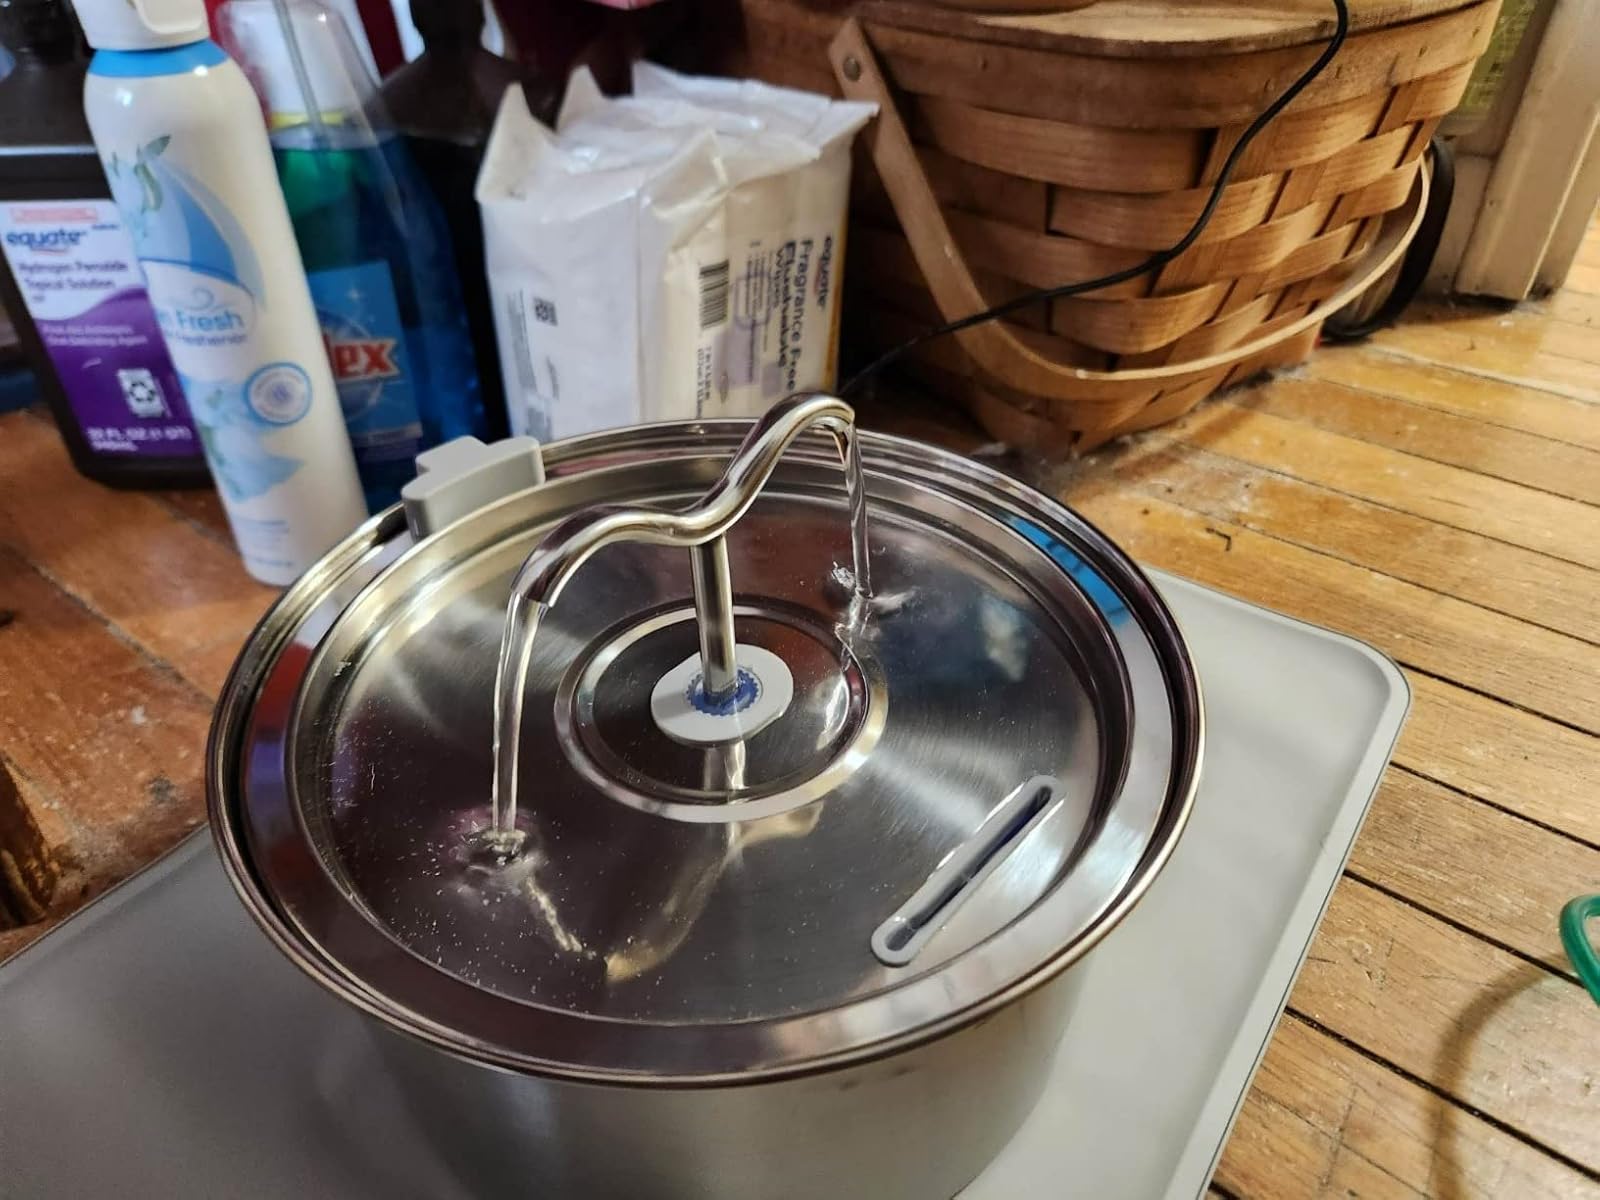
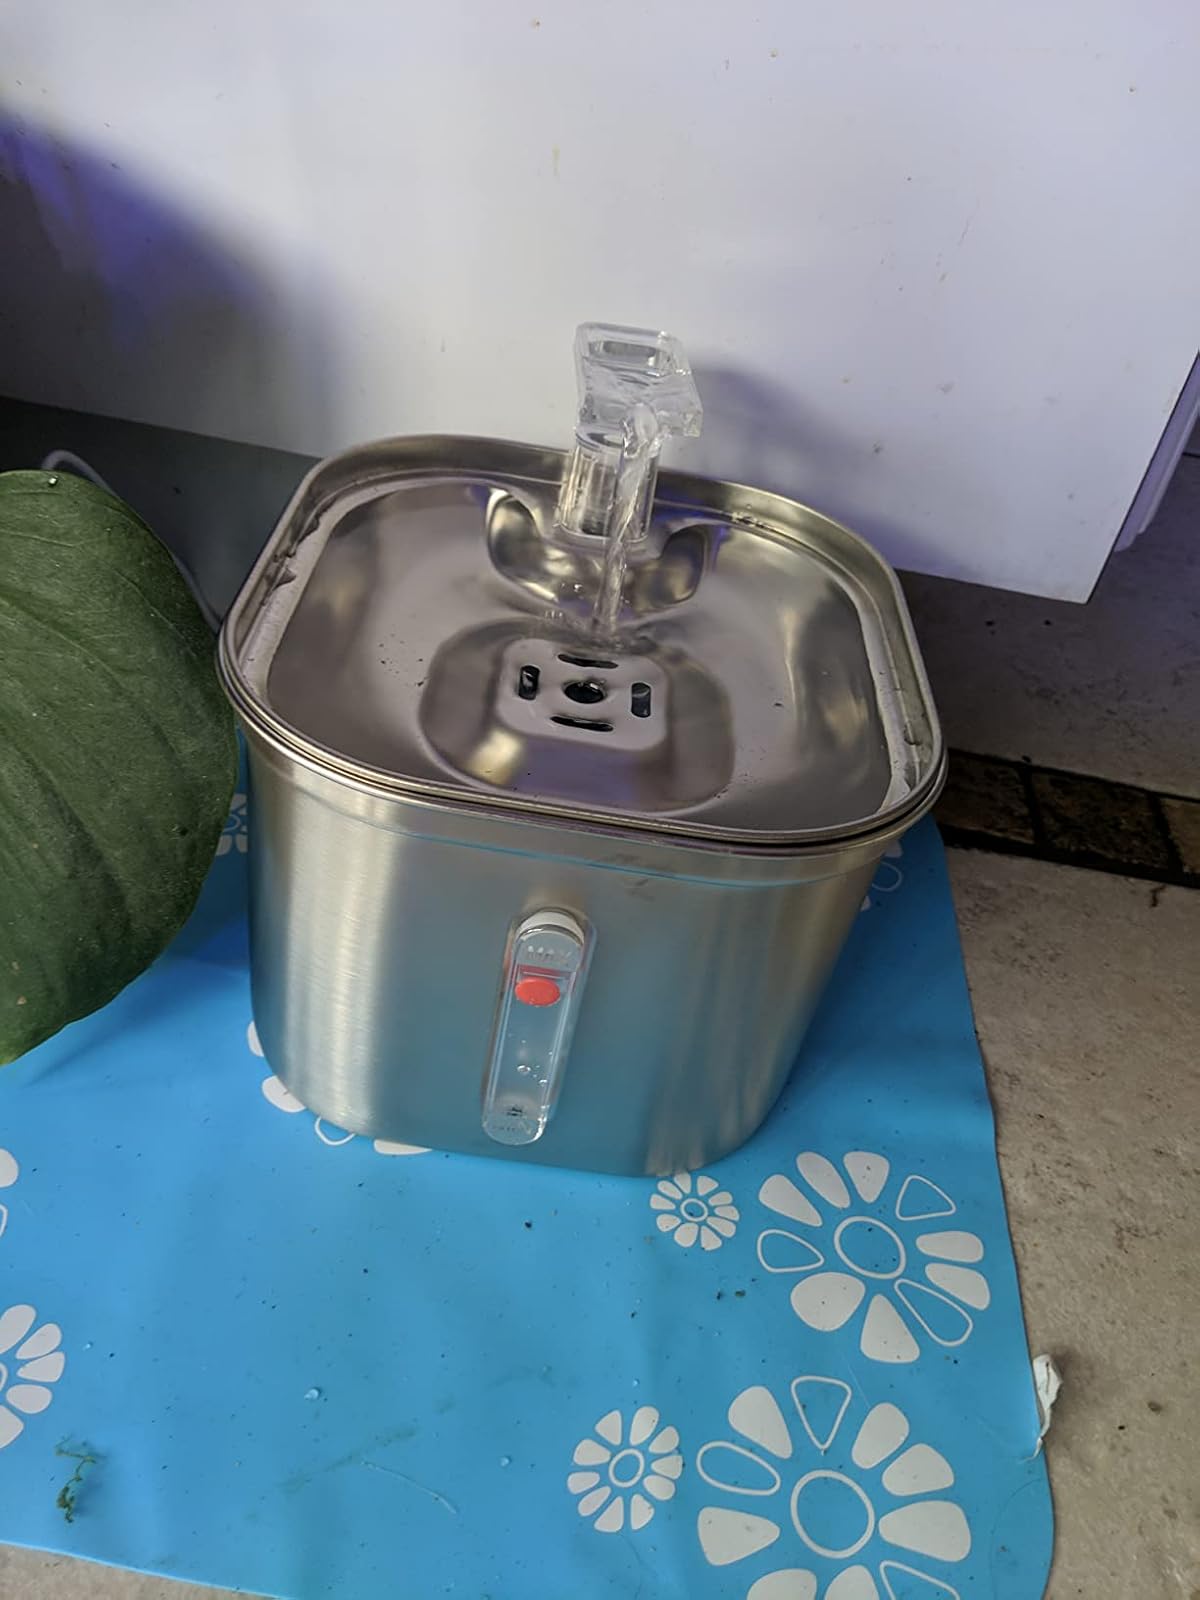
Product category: items_bowl
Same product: no